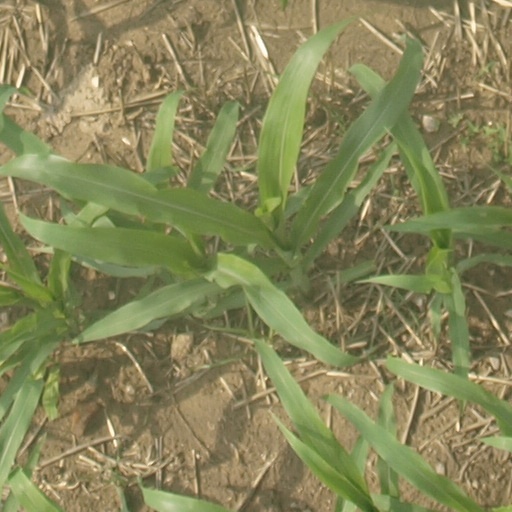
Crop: maize; corn